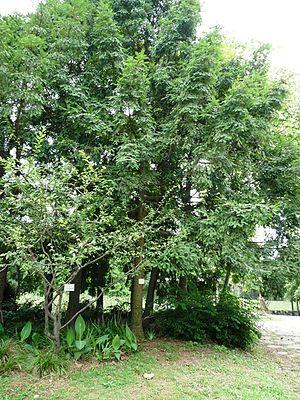
Torreya grandis est une espèce d'arbres de la famille des Taxaceae.